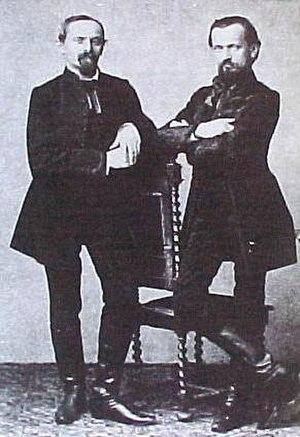
Albert Franz Doppler, en hongrois Albert Ferenc Doppler, est un flûtiste virtuose et un compositeur austro-hongrois, surtout connu pour sa musique pour flûte. Il est aussi l'auteur d'opéras – un en allemand et d'autres en hongrois –, et de plusieurs ballets. Ses compositions, qui de son vivant rencontrèrent un très vif succès, tomberont par la suite quelque peu dans l'oubli.
Karl Doppler, est un compositeur germano-hongrois.